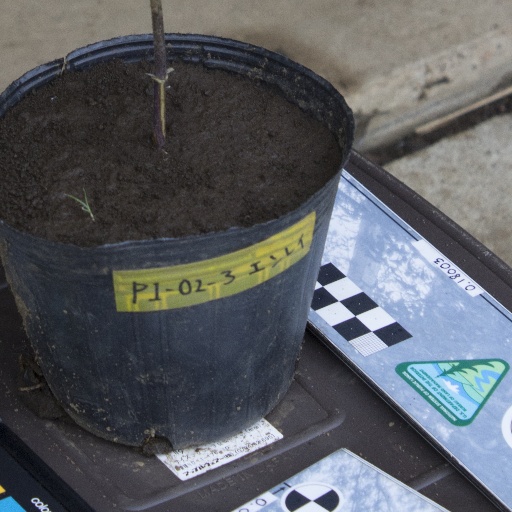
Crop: soybean